Sprint Expressway

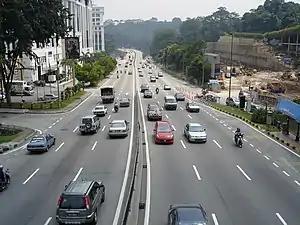
The Damansara Link section of Klang Valley's Sprint Expressway.

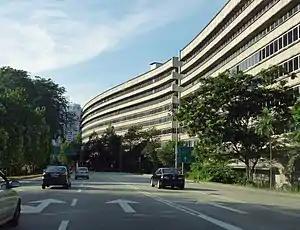
A section of the former Damansara Town Centre building as seen from Sprint Expressway's Damansara Link.

The double-deck carriageway design of Kerinchi Link from Bukit Kiara Interchange Exit 2307 to Kerinchi Interchange Exit 2308 was made as a result of the early controversial issues during the development stage. The construction of the stretch took place at the border of Universiti Malaya, which meant that the construction could take up some of the university area, which sparked complaints. As a result, the expressway concessionaire Sprint came up with the idea of a double-deck carriageway which could reduce the land usage.